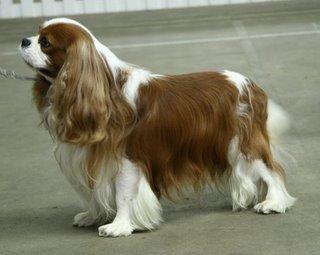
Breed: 207-n000026-Blenheim_spaniel